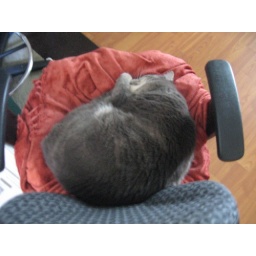
sleeping in the desk chair